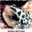
Label: frog